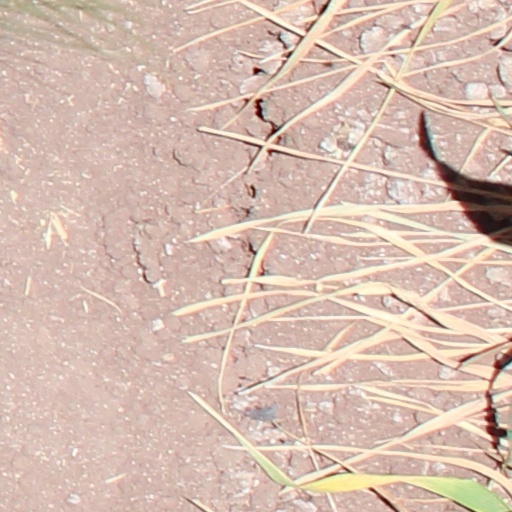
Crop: wheat